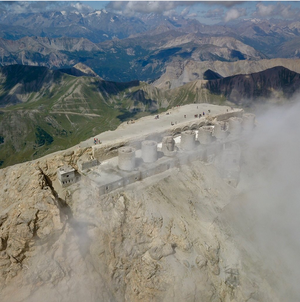
Malgré les nuages, on voit bien les ruines des 8 tours d'artillerie du fort italien de Chaberton, situé désormais en France depuis 1947.
Le mont Chaberton est un sommet des Alpes françaises dans le massif des Cerces et précisément dans le chaînon du Chaberton, dans le département des Hautes-Alpes. Il culmine à 3 131 m d'altitude.